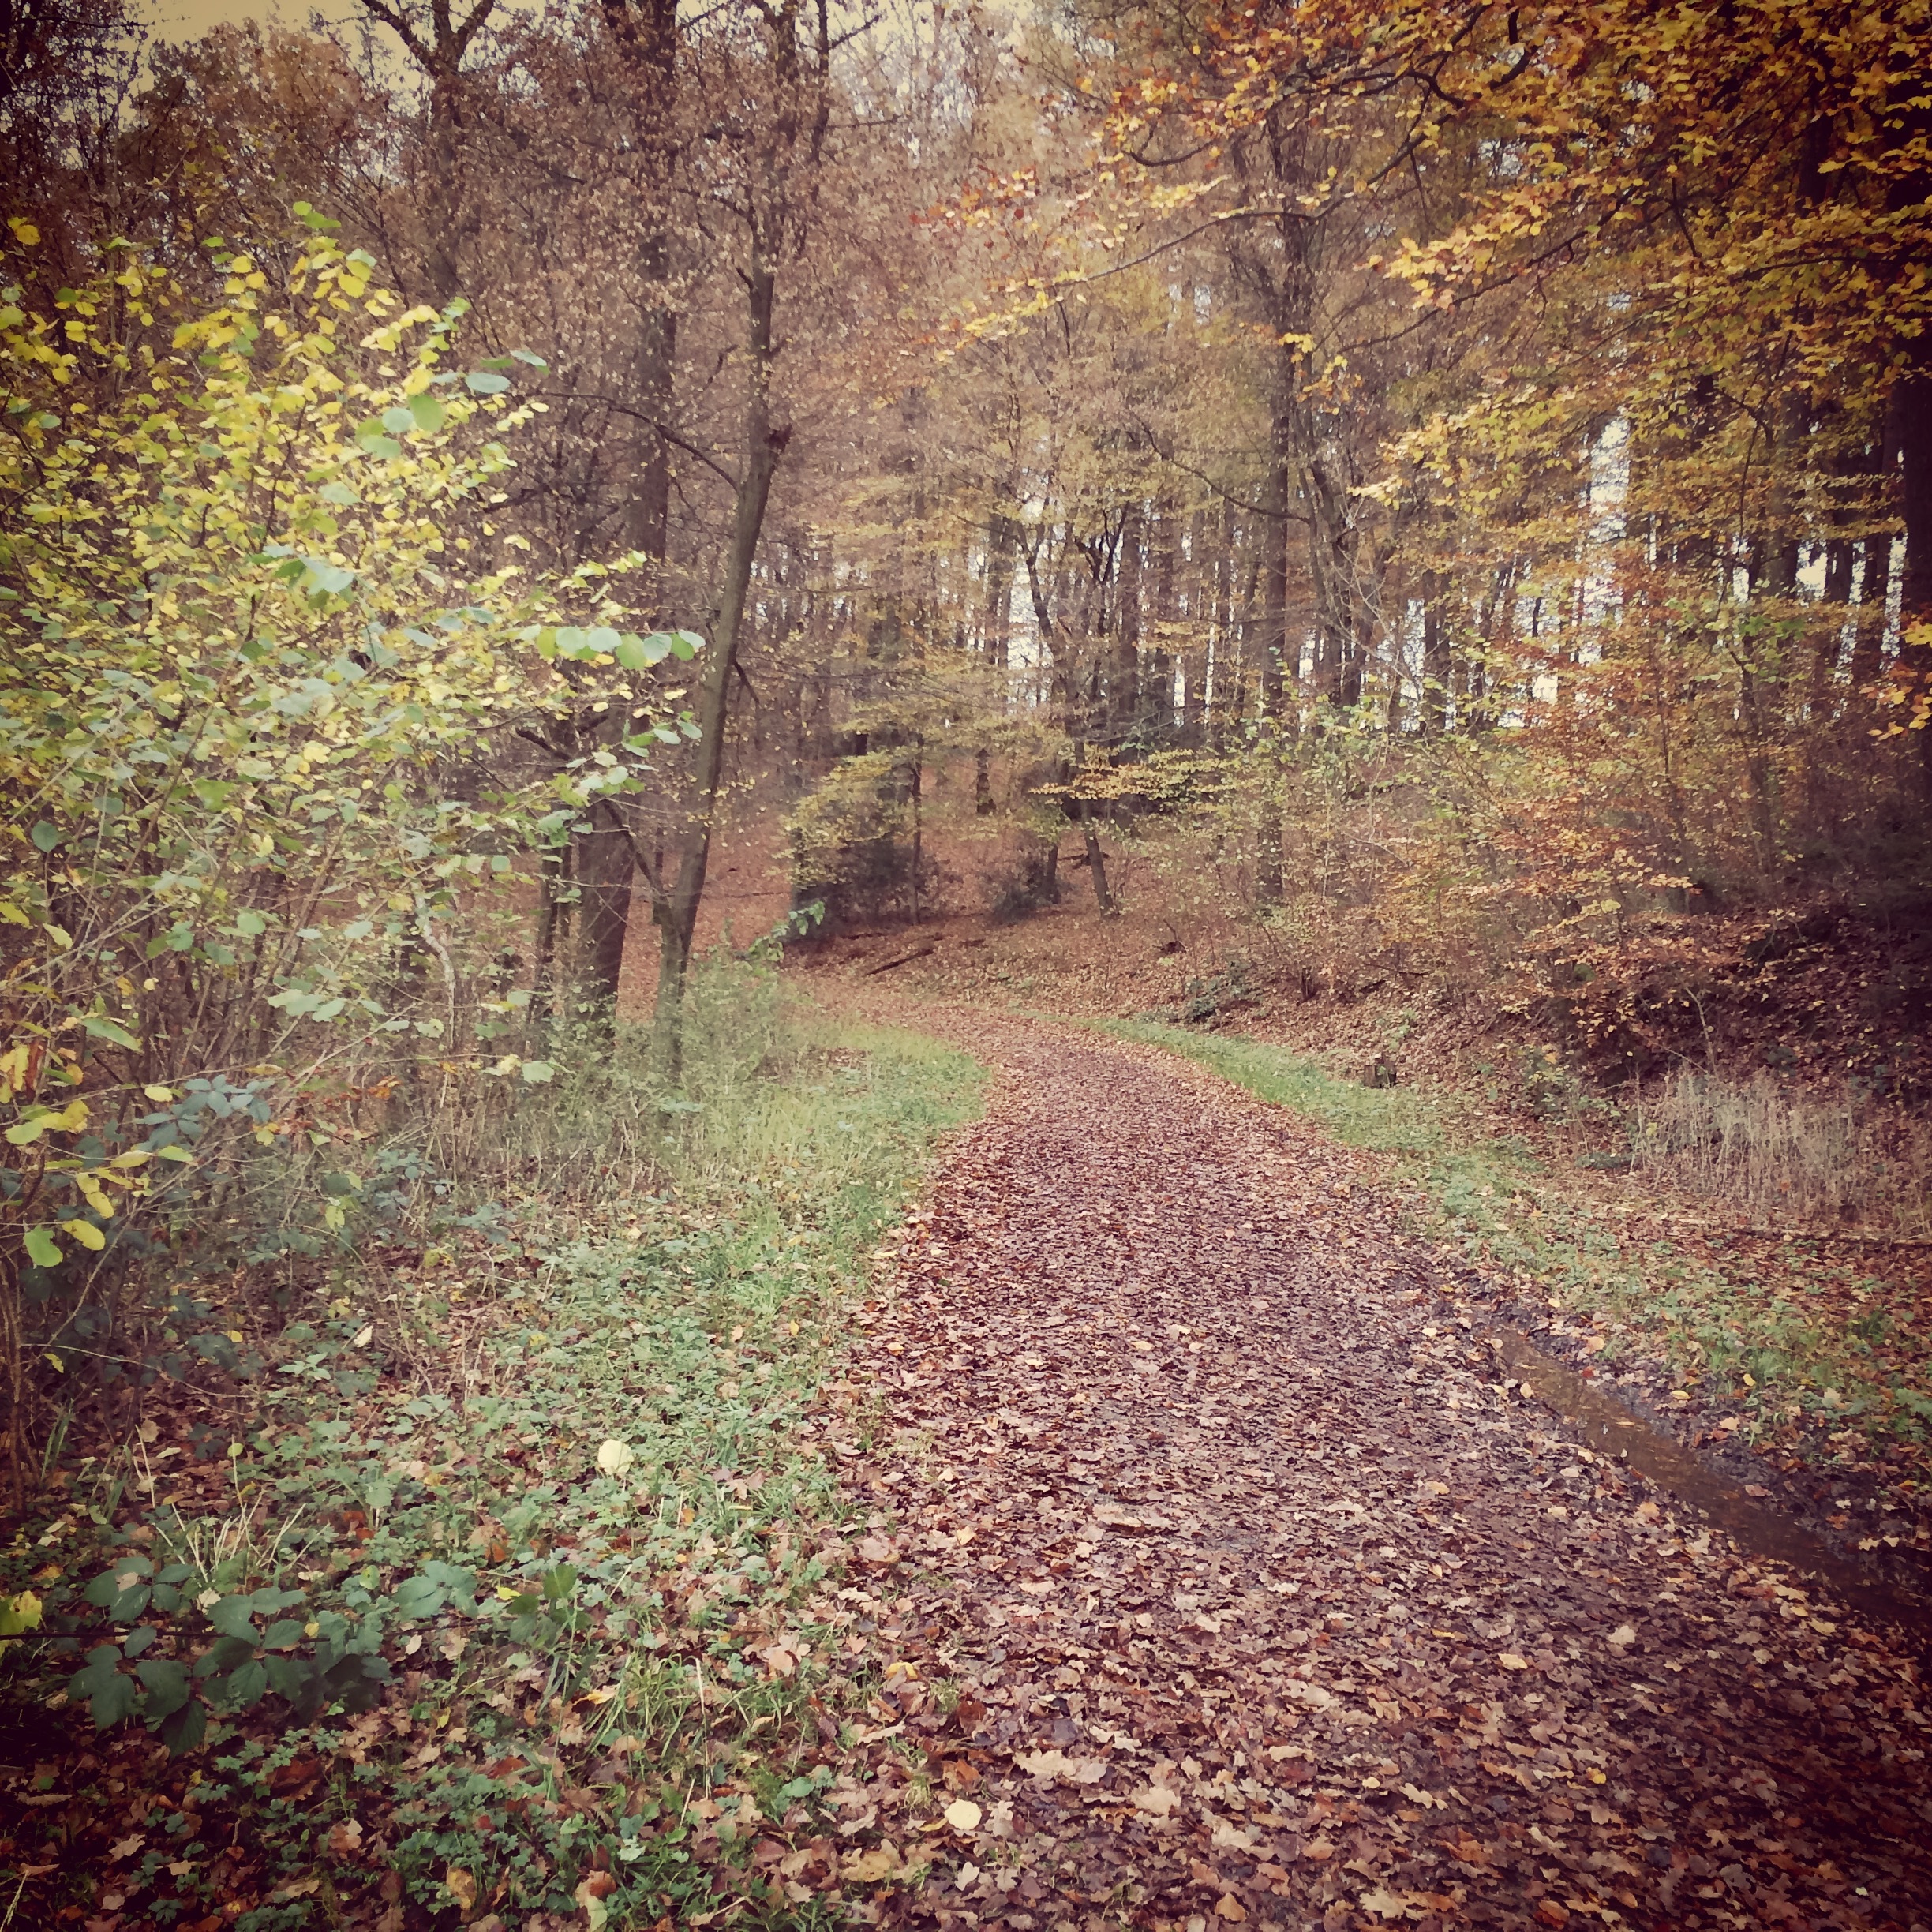
landscape, tree, nature, forest, grass, light, plant, trail, sunlight, morning, leaf, flower, walk, green, autumn, lane, season, trees, leaves, deciduous, woodland, habitat, away, forest path, rural area, nature reserve, landscape way, natural environment, woody plant